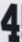
Number: 4